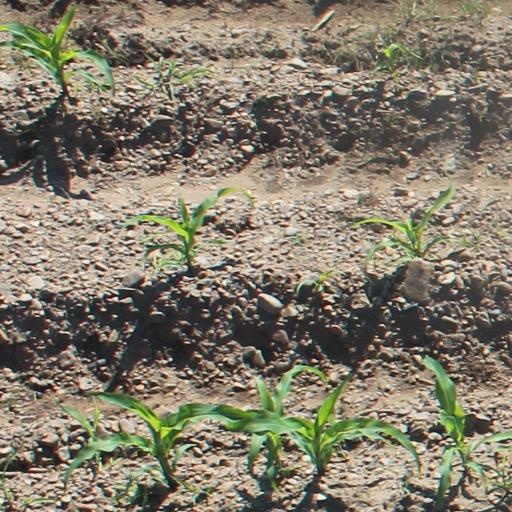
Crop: maize; corn